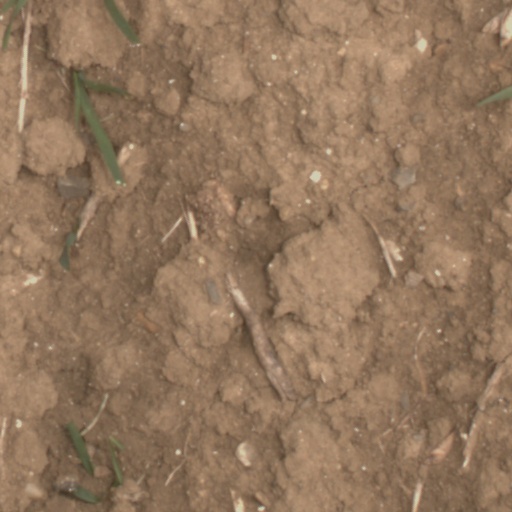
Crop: wheat